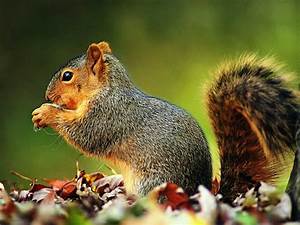
Label: squirrel